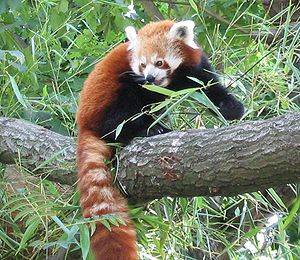
Bhutan / Geografi / Dyreliv
Rød panda
Bhutan, officielt Kongeriget Bhutan, er en indlandsstat i Himalaya beliggende mellem Indien og Kina. Indtil 1961 blev landet lukket for tilrejsende, og således kontrolleres turismen. Landet er det eneste, hvor mahayanabuddhisme er statsreligionen, og myndighederne lægger stor vægt på at stimulere traditioner så som brug af nationale klædedragter.